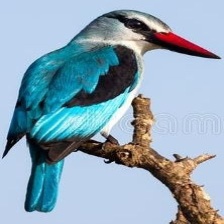
Species: WOODLAND KINGFISHER
Scientific name: HALCYON SENEGALENSIS